Compromise of 1850

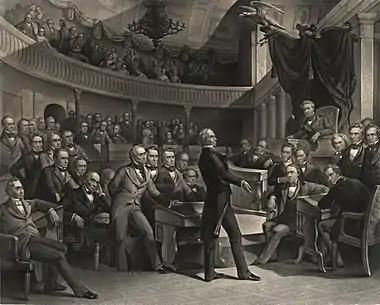
"The United States Senate, A.D. 1850" (engraving by Peter F. Rothermel):Henry Clay takes the floor of the Old Senate Chamber; Vice President Millard Fillmore presides as John C. Calhoun (to the right of Fillmore's chair) and Daniel Webster (seated to the left of Clay) look on.

The problem of what to do with the territories became the leading issue in Congress. So began the most famous debates in the history of Congress. At the head were the three titans of Congress: Henry Clay, Daniel Webster, and John C. Calhoun. All had been born during the American Revolution, and had carried the torch of the Founding Fathers. This represented their last and greatest act in politics. The nationalist Clay and Webster sought compromise, while Southern sectionalist Calhoun warned of imminent disaster. The triumvirate would be broken before long as Calhoun would die of tuberculosis. In March, shortly before his death, his final speech was delivered by his friend, Virginia Senator James M. Mason, as the blanket-wrapped Calhoun sat nearby, too weak to do it himself. He provided a prescient warning that the South perceived the balance between North and South as broken, and that any further imbalance might lead to war. The situation was severe.